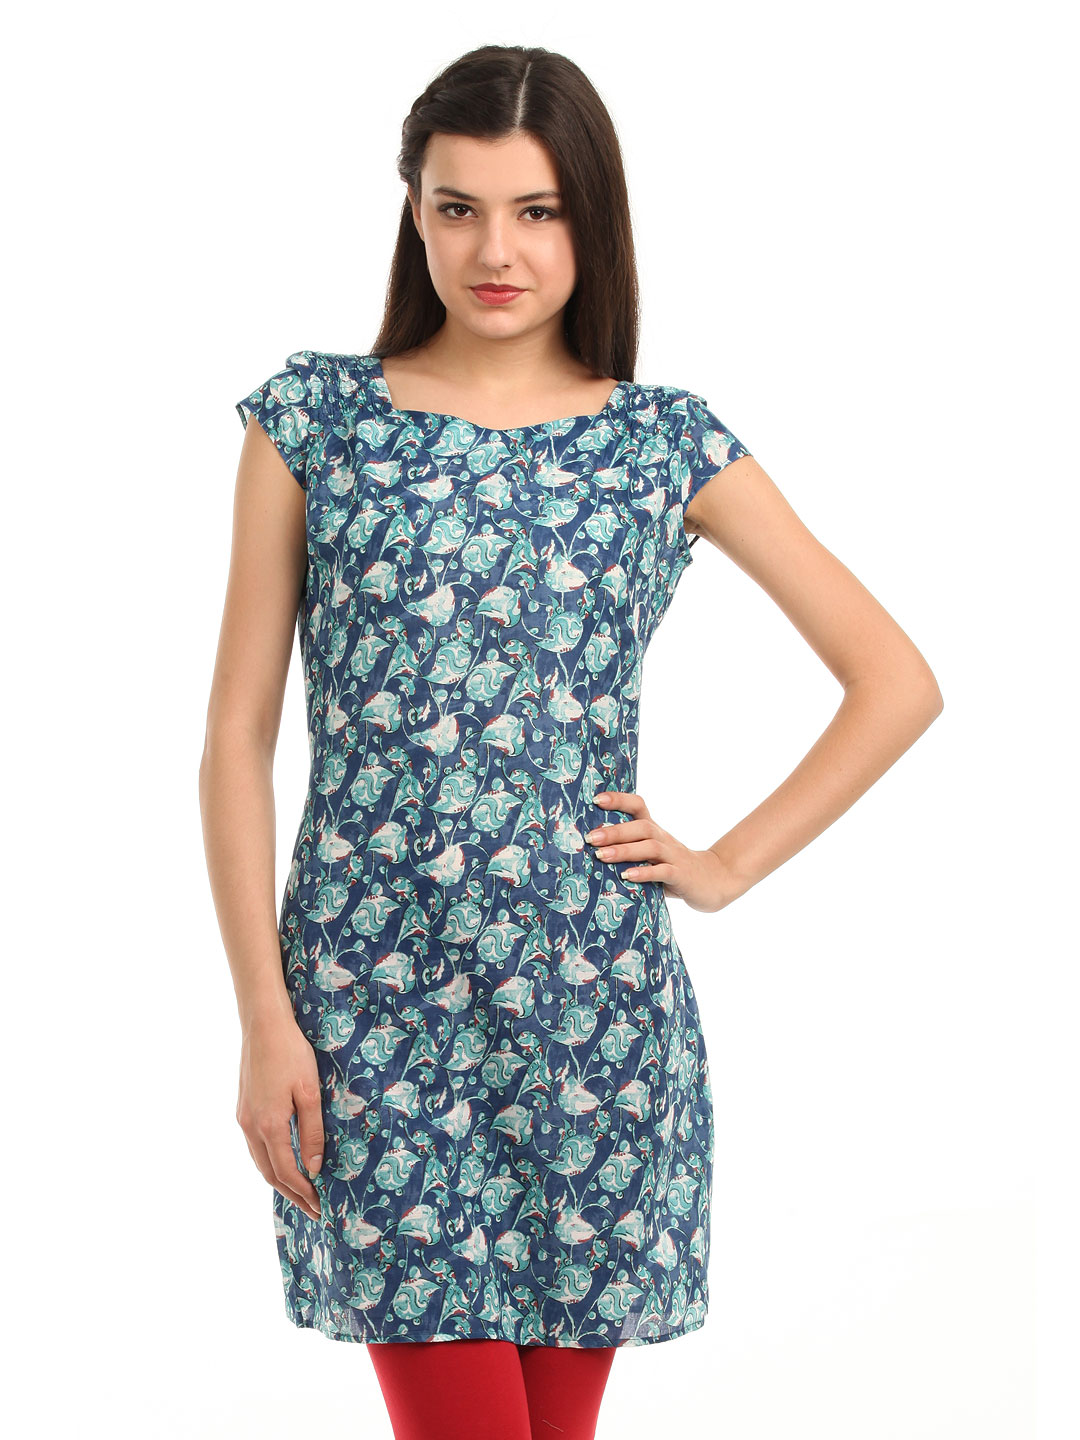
W Women Blue Kurta
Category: Apparel / Topwear / Kurtas
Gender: Women
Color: Blue
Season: Summer 2012
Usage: Ethnic